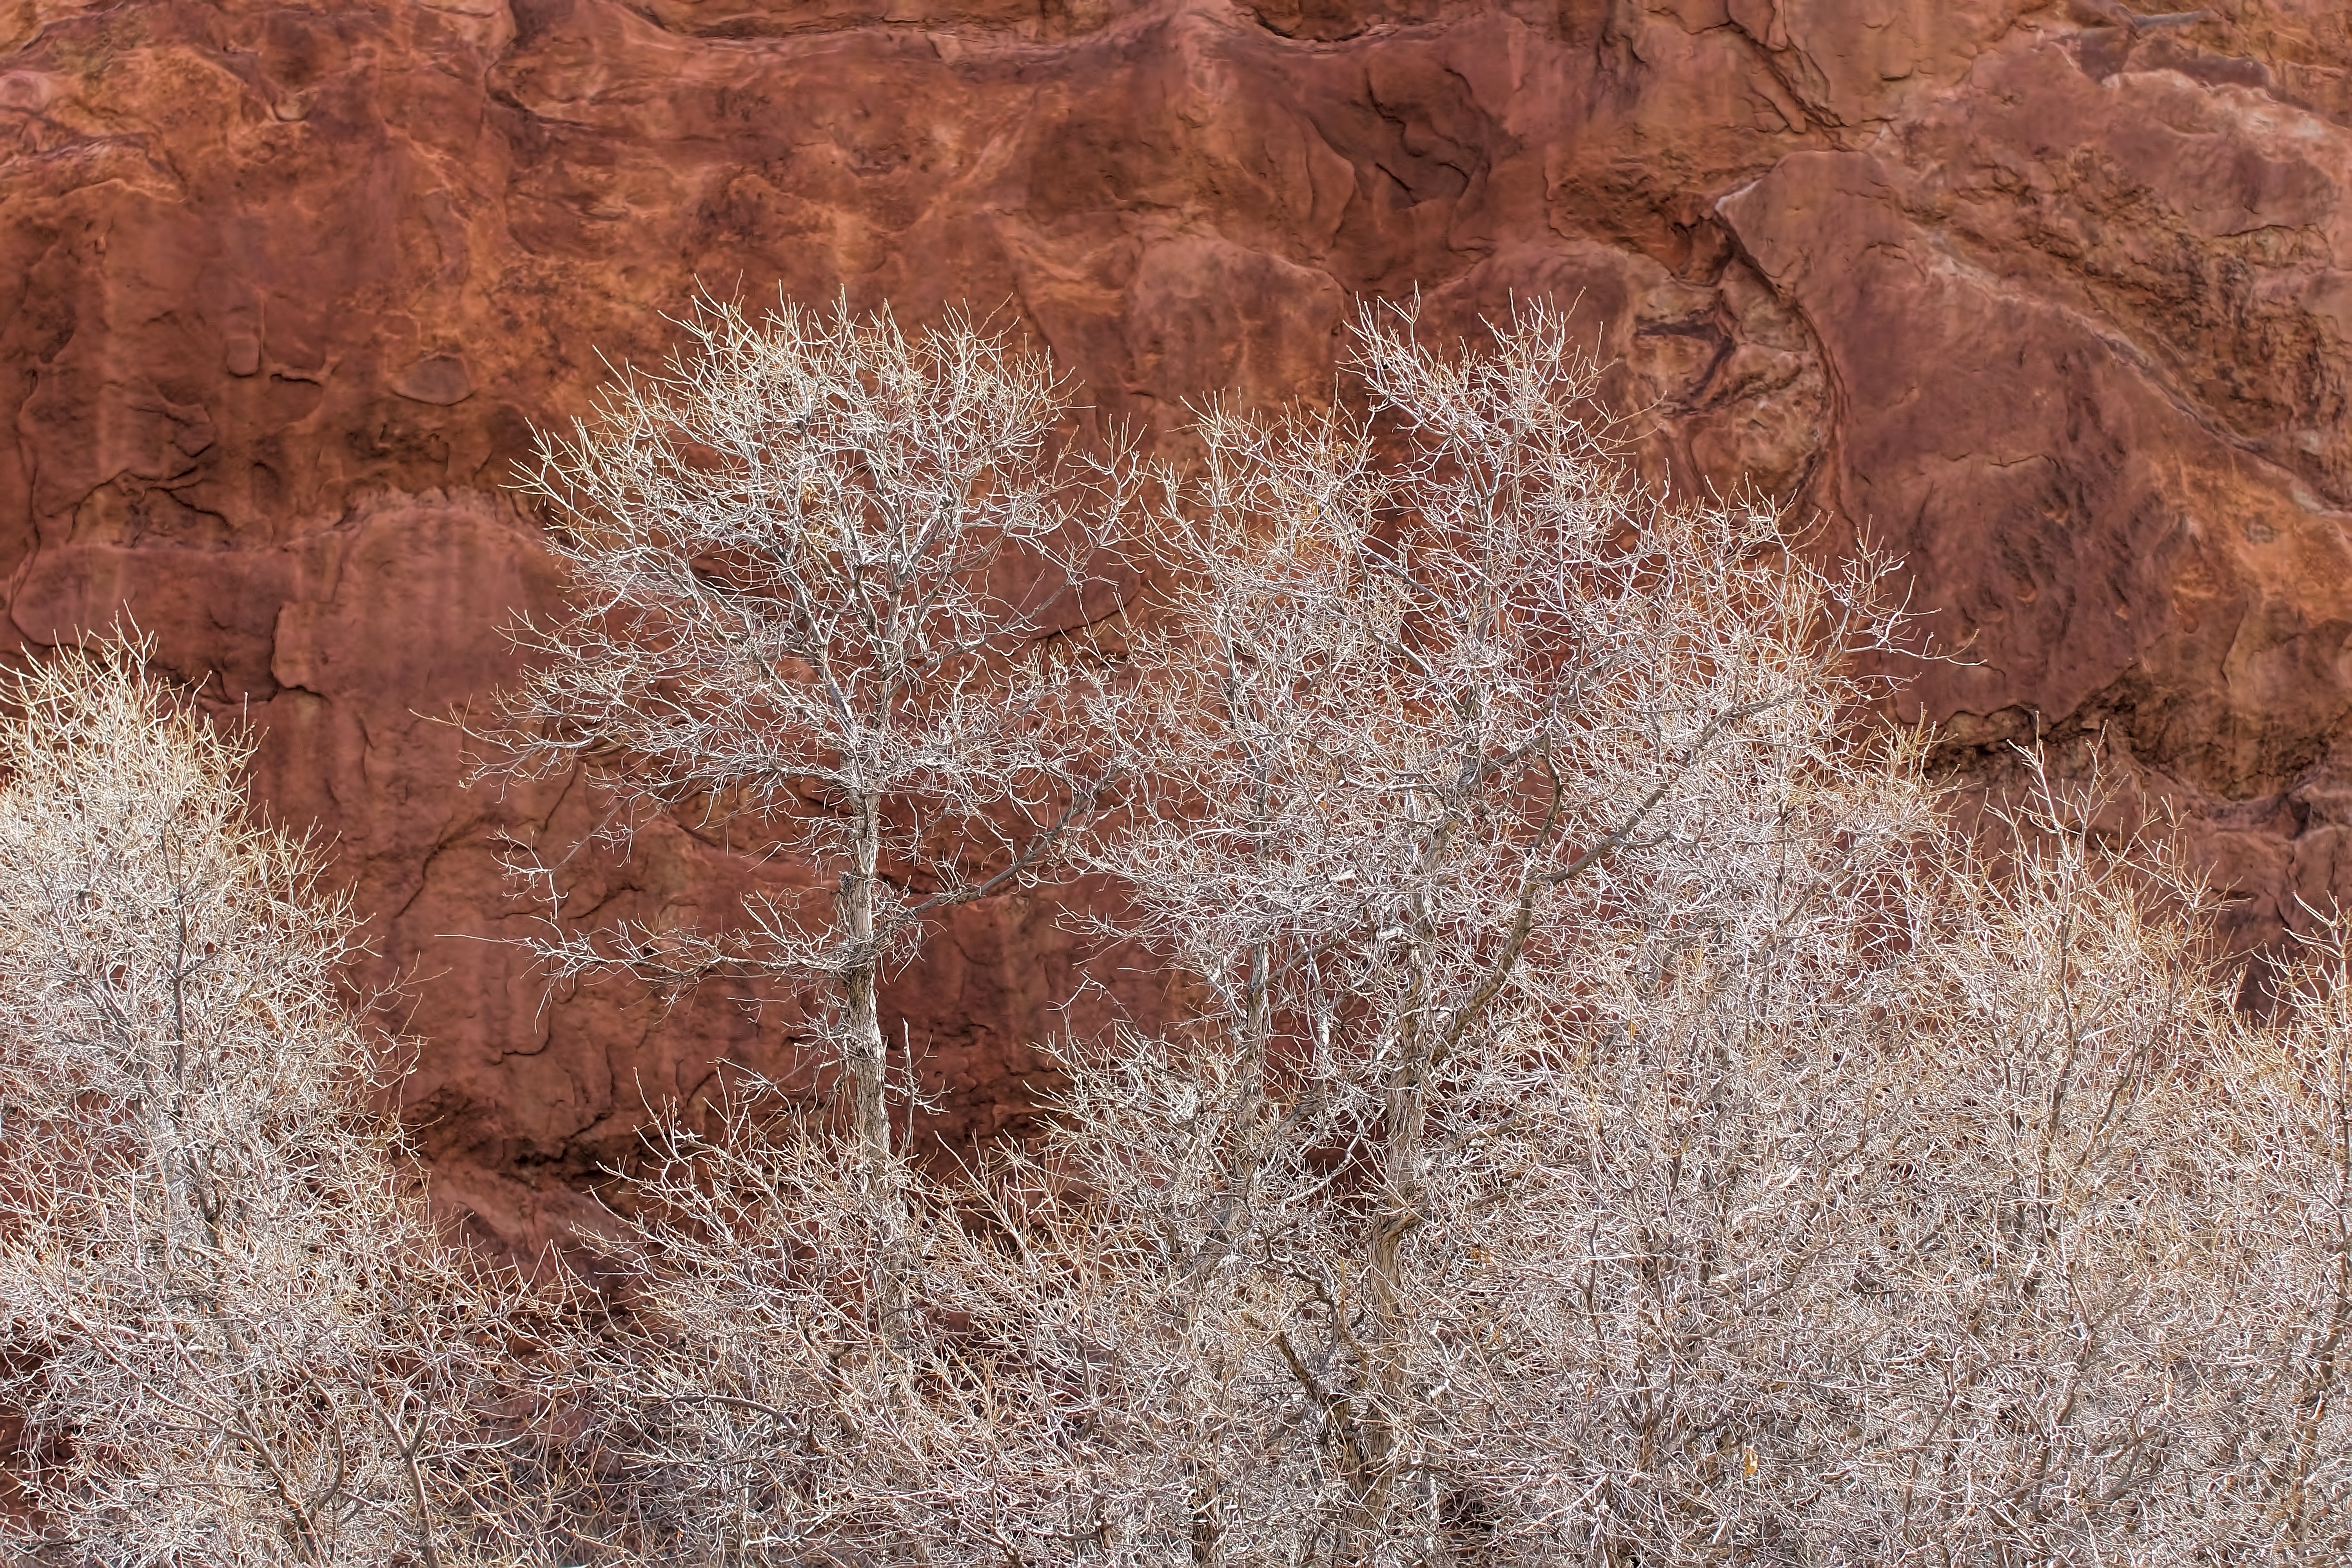
tree, nature, sand, rock, winter, wood, texture, leaf, flower, frost, wall, formation, cliff, soil, bare, material, red rock, trees, geology, winter trees, ancient history, grass family, bare trees